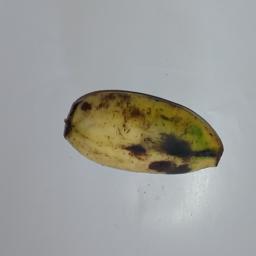
Banana variety: Champa Kola